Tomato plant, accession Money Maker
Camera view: vertical (180 deg); turntable rotation: 90 degrees
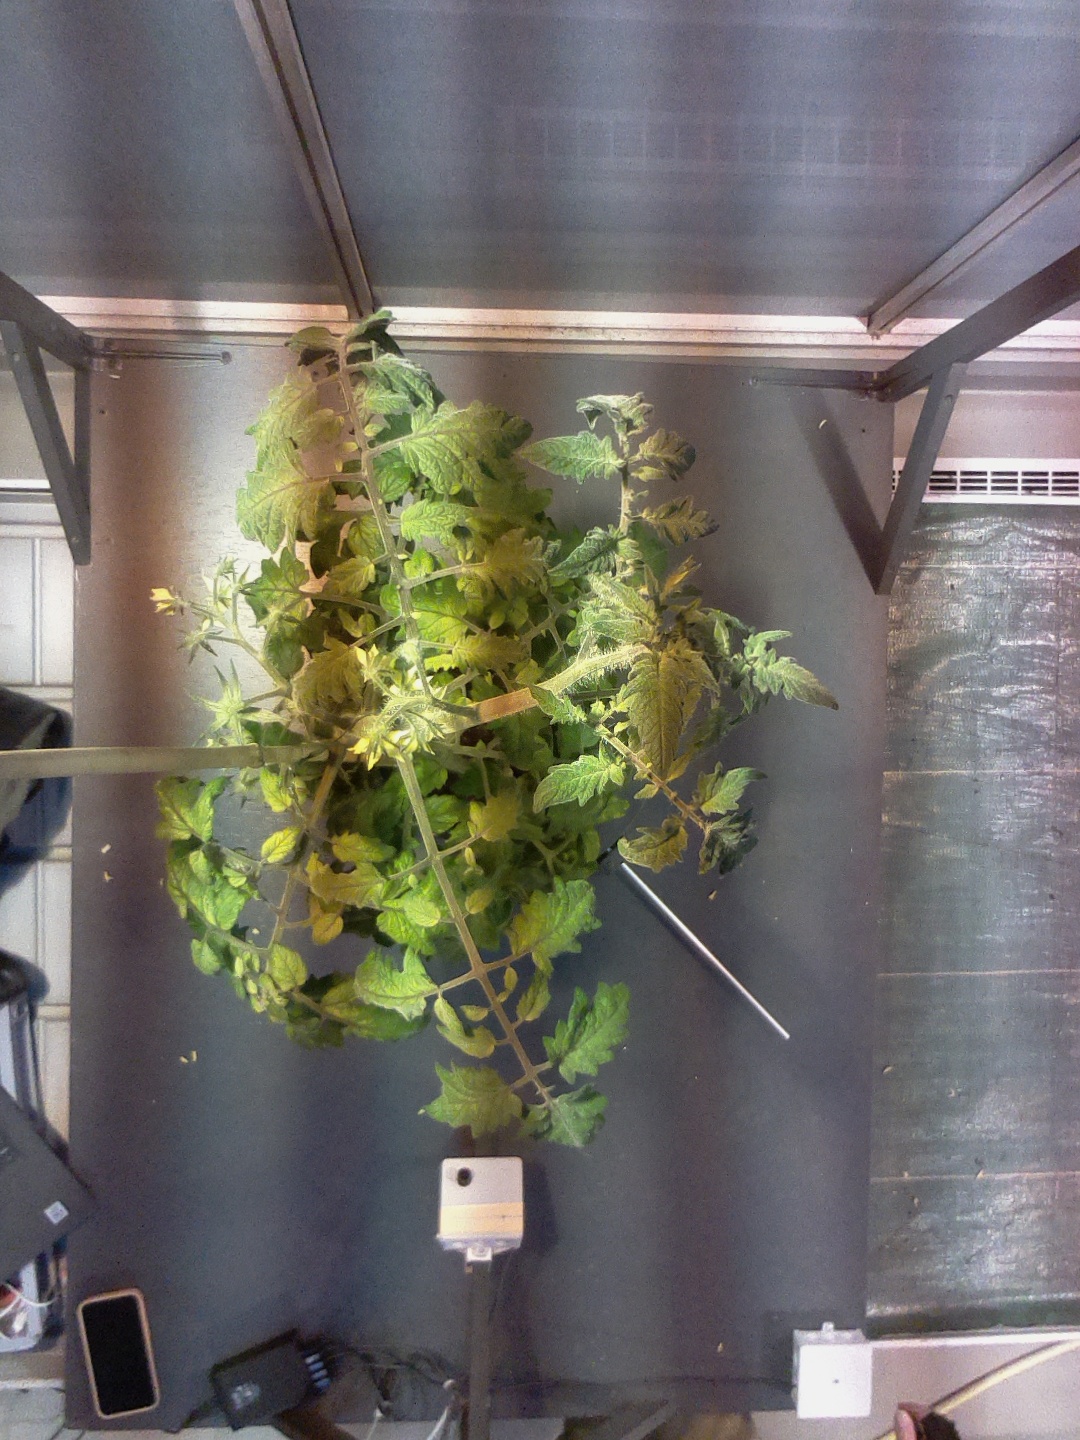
BBCH growth stage 73: 30%-40% of final fruit size